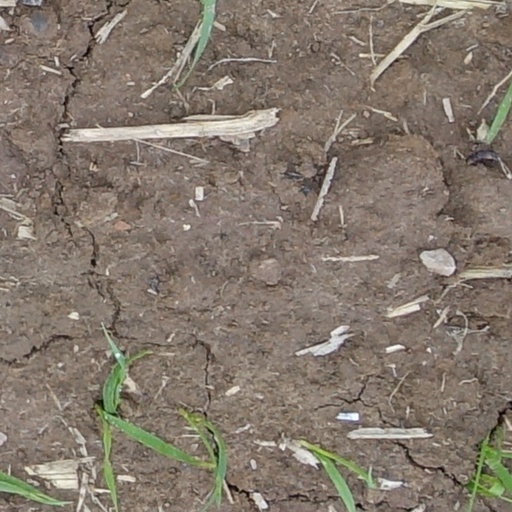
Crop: wheat